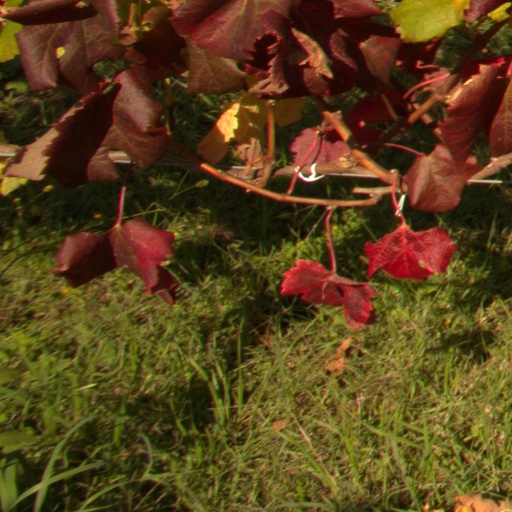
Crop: grape